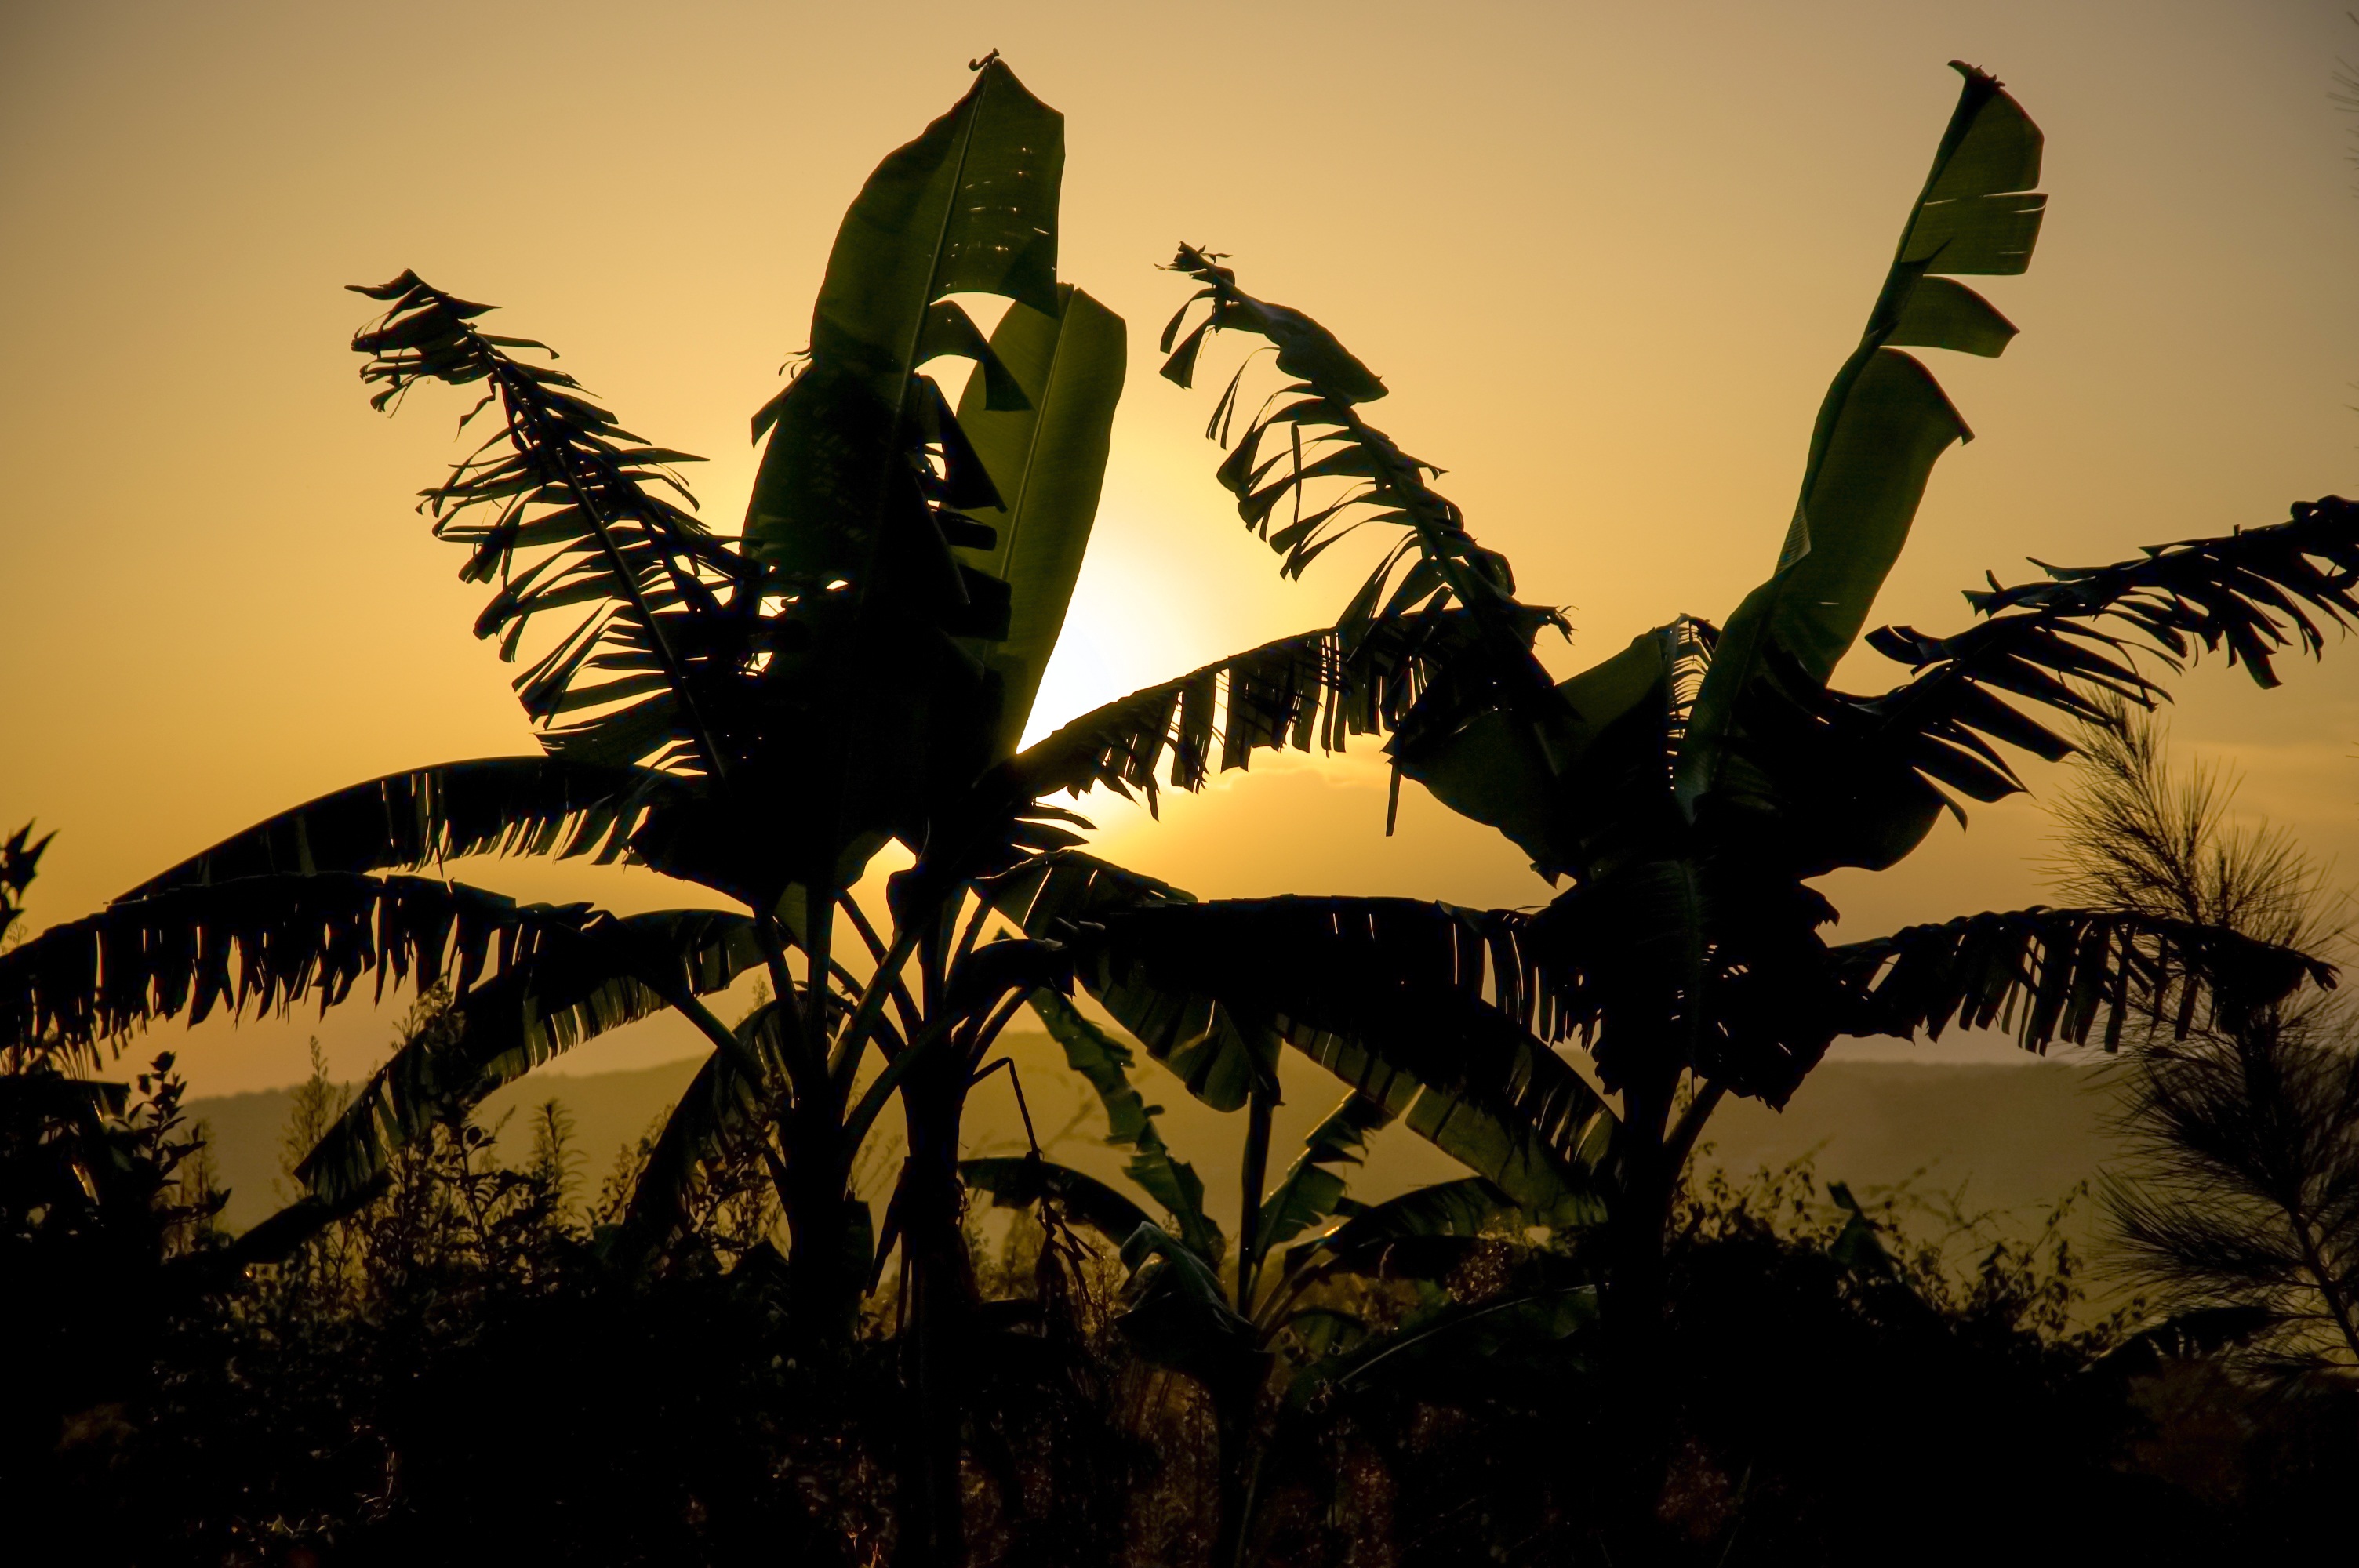
silhouette, sunset, tropical, africa, yellow, art, arecales, banana plantation